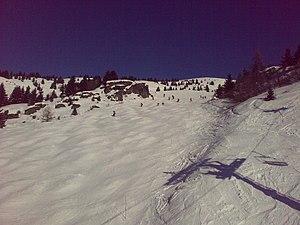
La piste rouge Cyclamen à Valmeinier.
Le domaine skiable Galibier-Thabor, 160 km de pistes, regroupe les stations de Valloire et Valmeinier. Il est situé en France dans le département de la Savoie, en région Auvergne-Rhône-Alpes.